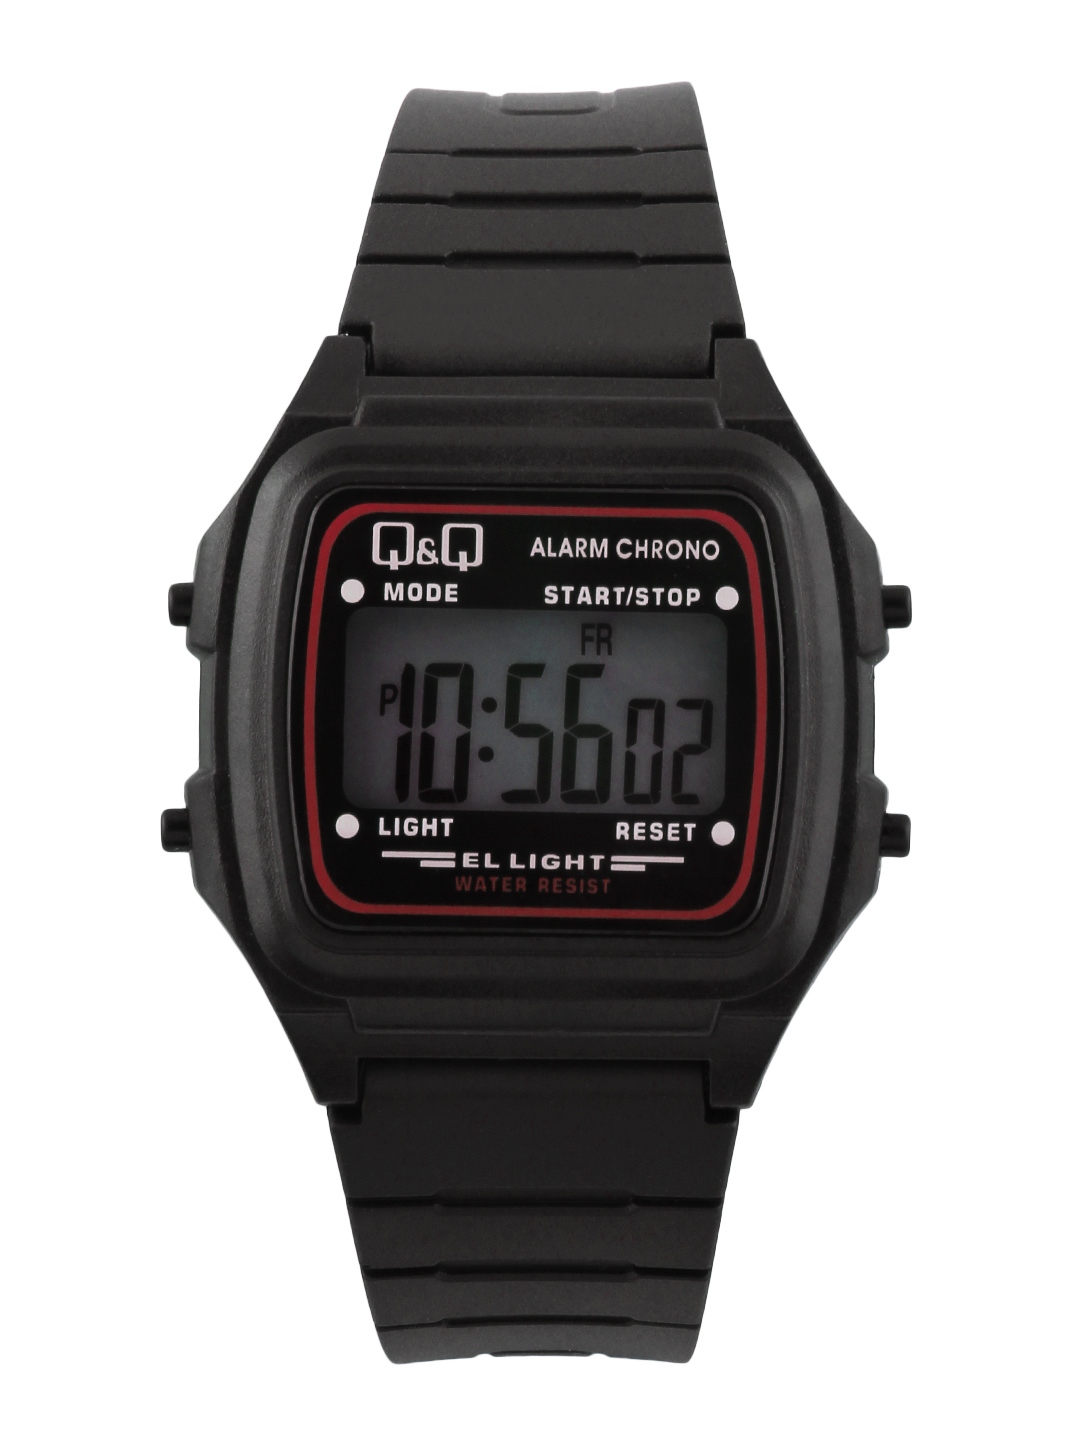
Q&Q Kids Unisex Black Digital Watch
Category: Accessories / Watches / Watches
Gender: Unisex
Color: Black
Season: Winter 2016
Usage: Casual